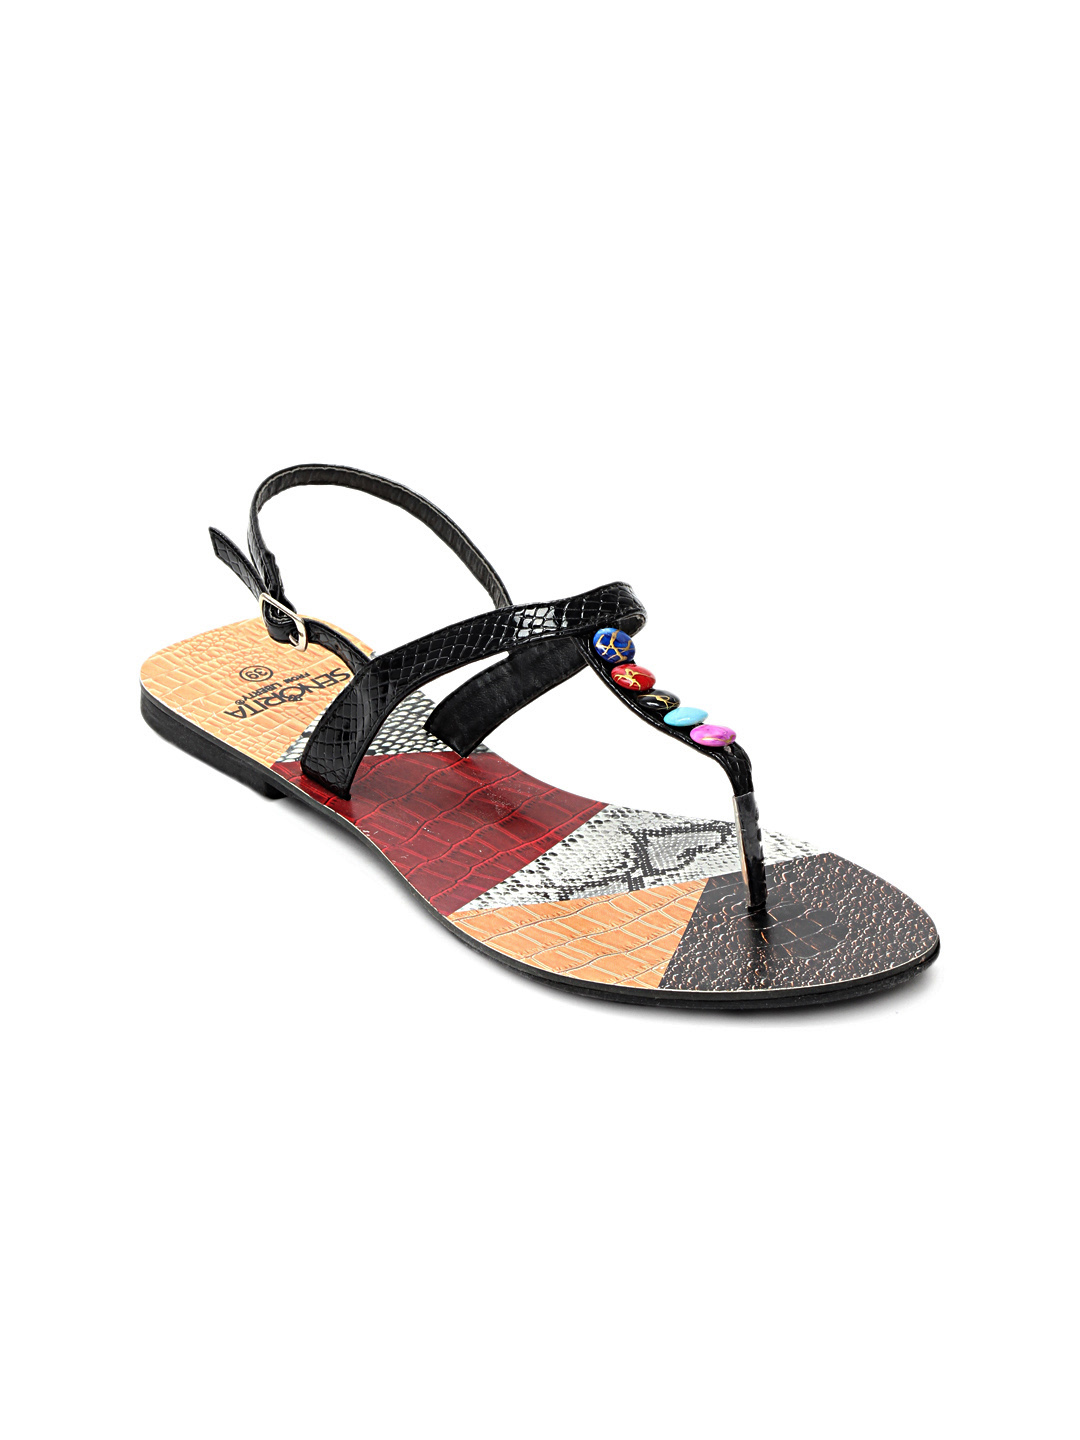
Senorita Women Black Flats
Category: Footwear / Shoes / Heels
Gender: Women
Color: Black
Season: Summer 2012
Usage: Casual